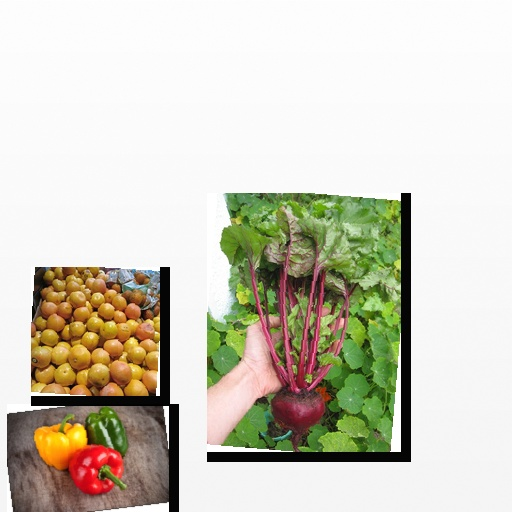
Food items: red_grapefruit, bell_pepper, beetroot